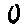
Label: 0